Northern California

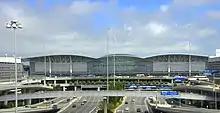
San Francisco International Airport (SFO) is the largest and busiest airport in northern California, also ranking second in the state and tenth in the United States.

The U.S. National Park System controls a large and diverse group of parks in northern California. The best known is Yosemite National Park, which is displayed on the reverse side of the California state quarter. Other prominent parks are the Kings Canyon-Sequoia National Park complex, Redwood National Park, Pinnacles National Park, Lassen Volcanic National Park and the largest in the contiguous forty-eight states, Death Valley National Park.